A. C. Smith & Co. Gas Station

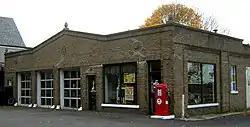

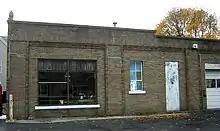

The A. C. Smith & Co. Gas Station is a historic gas station at 117 Beale Street in Quincy, Massachusetts. It is a single-story brick, with a front facade divided into three vehicle bays on the left and an office on the right, with a pedestrian entrance to the work area in between. A low-pitch gable at the center acts a kind of parapet, and there are round decorative panels on the front facade. The building was constructed in 1926, and is a little-altered example of an early functional automotive filling and service station. Its original brickwork remains in good condition, and its service bays are distinctively illuminated in part by original skylights.